Chapman Creek Pratt Truss Bridge

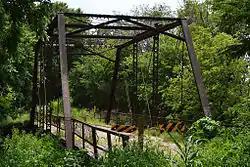

The Chapman Creek Pratt Truss Bridge is a Pratt truss bridge located near Chapman, Kansas. The bridge spans Chapman Creek, a branch of the Smoky Hill River, and carries a dirt road called Quail Road. It was built in 1905 by the Canton Bridge Company. The bridge was one of 800 Pratt truss bridges in Kansas as of 1998 and is considered "an excellent example" of one of the most common bridge types in the state.